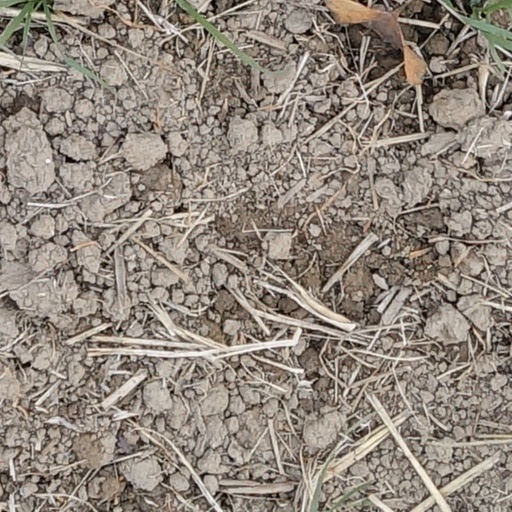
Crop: wheat